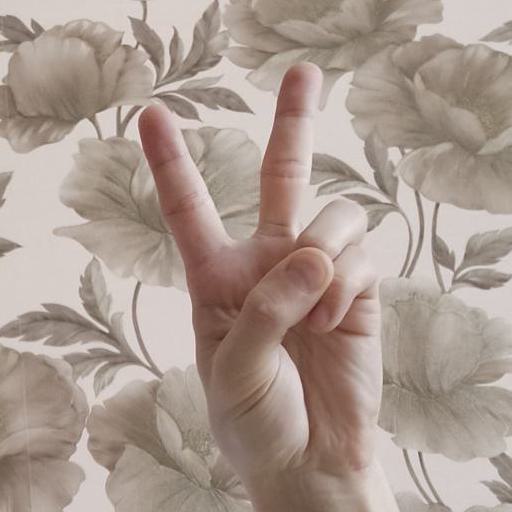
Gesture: peace